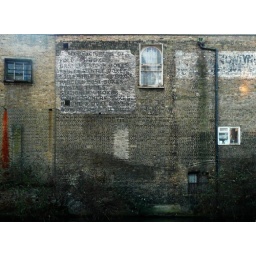
a wonderful wall by the regent's canal near city road